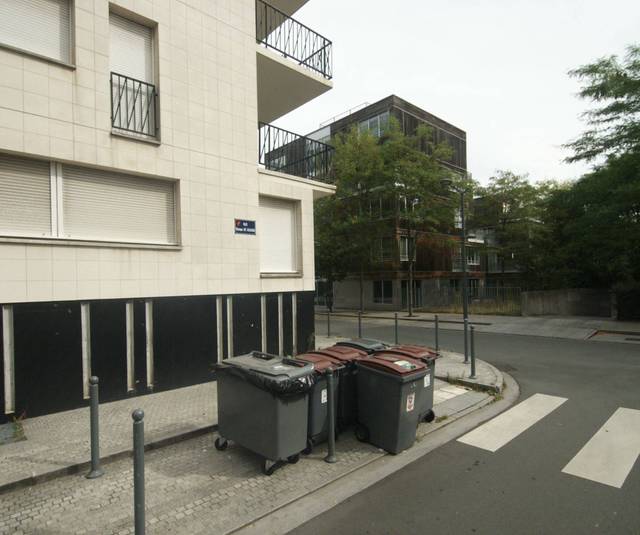
Region: France
Coordinates: 50.628, 3.079